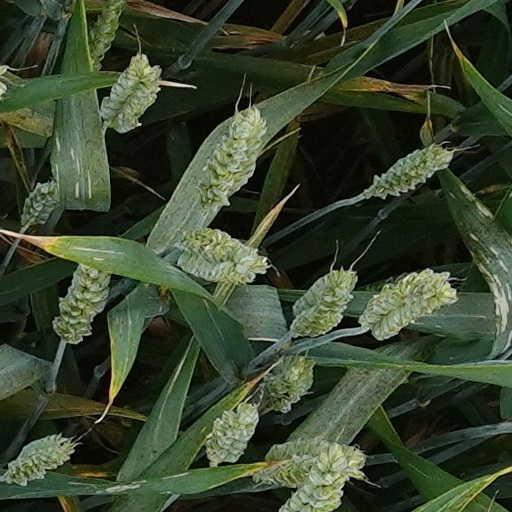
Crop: wheat